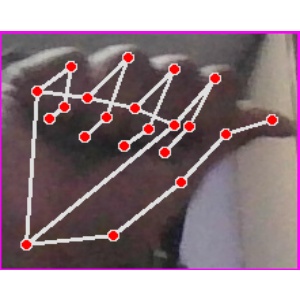
अक्षर: छ